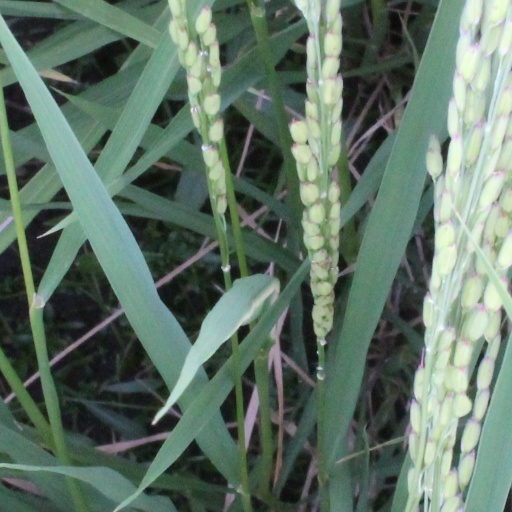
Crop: rice